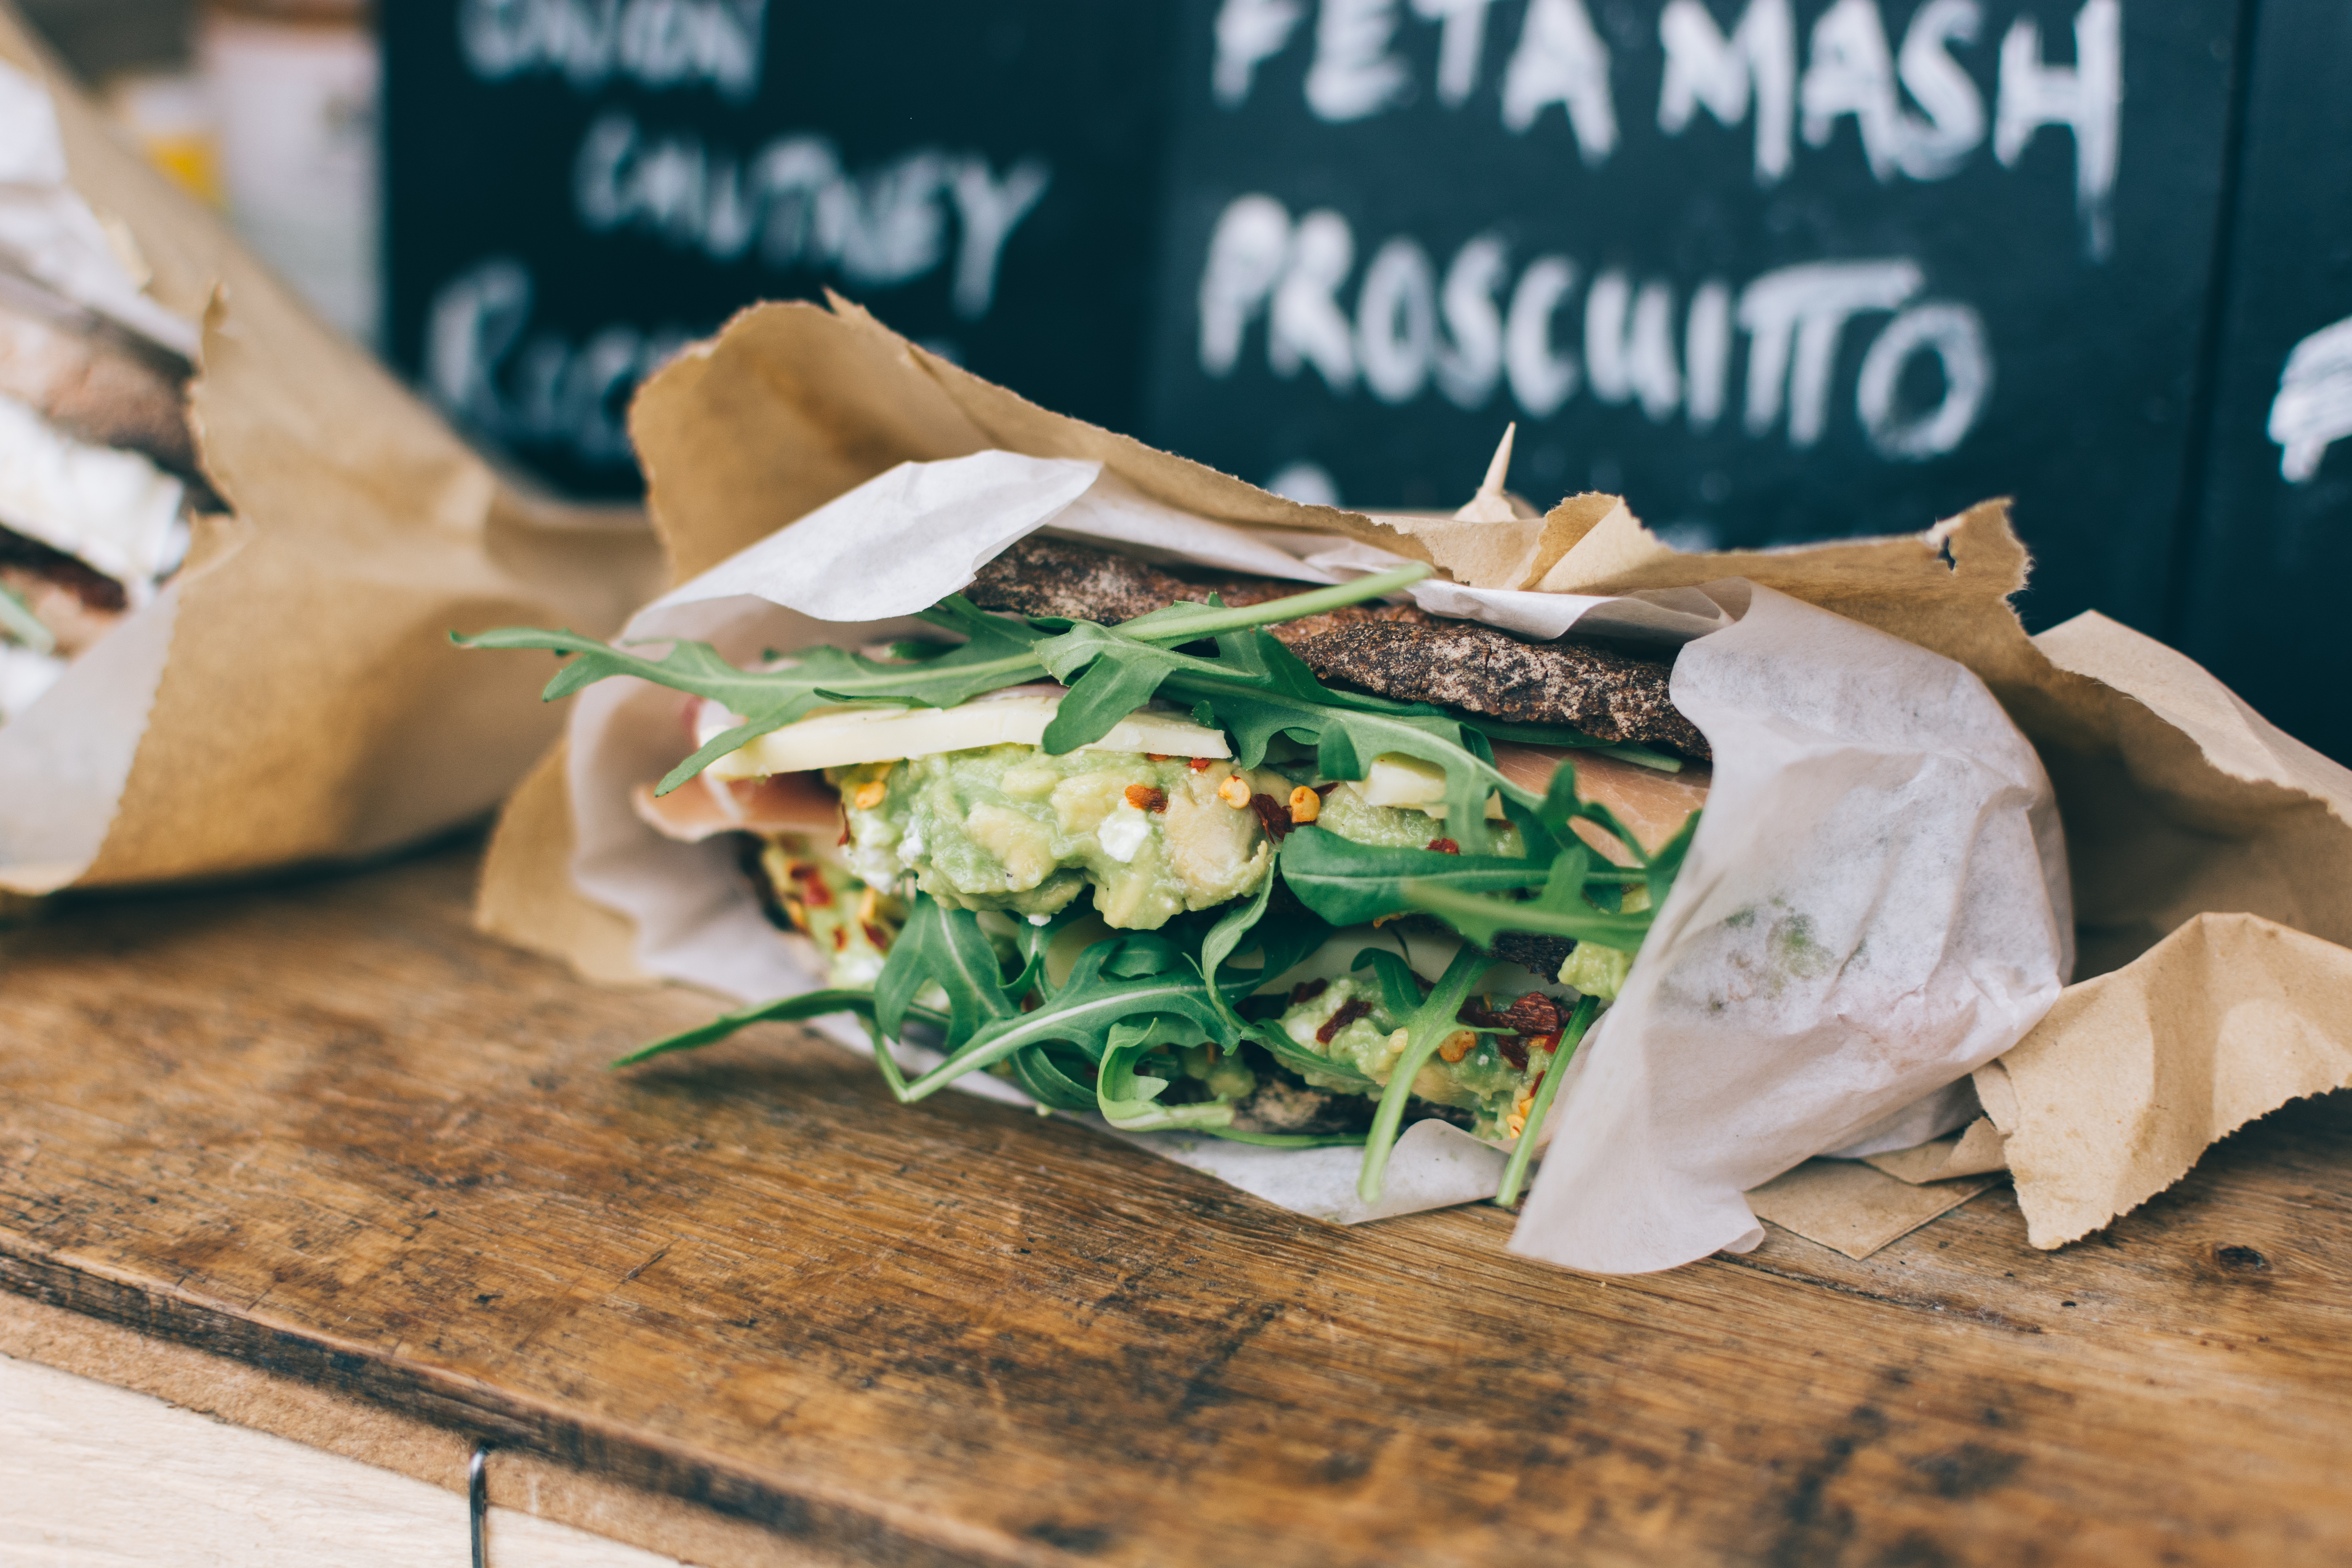
food, cuisine, dish, street food, burrito, vegetarian food, sandwich wrap, finger food, Chipotle, recipe, mediterranean food, paper bag, mexican food, paper